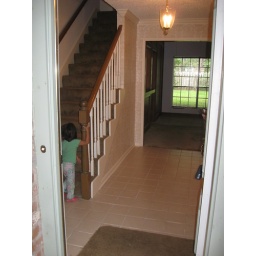
View in front door of house